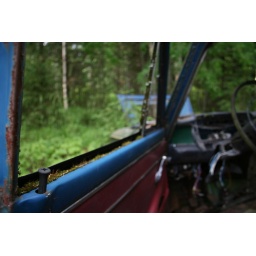
An old car in the left forest